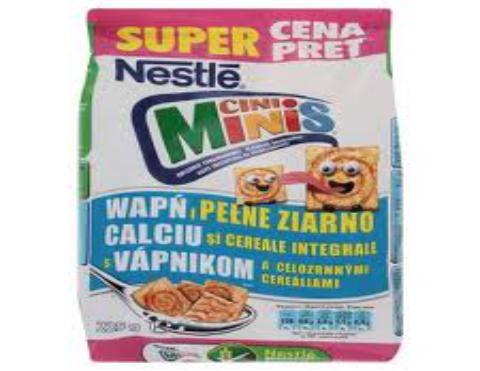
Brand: Cini Minis
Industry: Food